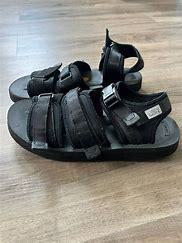
Brand: Suicoke
Model: 100